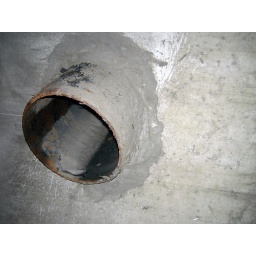
Detail of the wall at the bottom of the ladder from the man hole found near the train track.